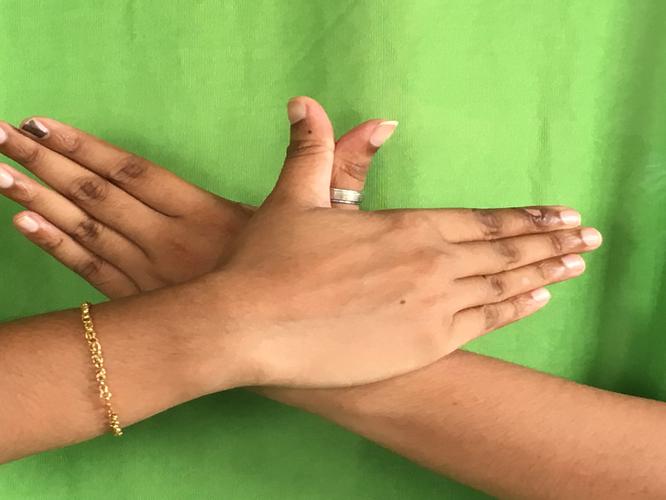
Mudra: Garuda
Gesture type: double_hand